Acervulus

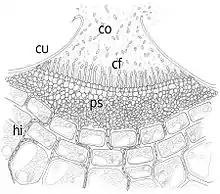
Acervulus morphology. cu: cuticle, co: conidium, cf: conidiophore, ps: pseudo-parenchymatic stroma, hi: hypha.

An acervulus (pl. acervuli) is a small asexual fruiting body that erupts through the epidermis of host plants parasitised by mitosporic fungi of the form order Melanconiales (Deuteromycota, Coelomycetes). It has the form of a small cushion at the bottom of which short crowded conidiophores are formed. The spores escape through an opening at the top.